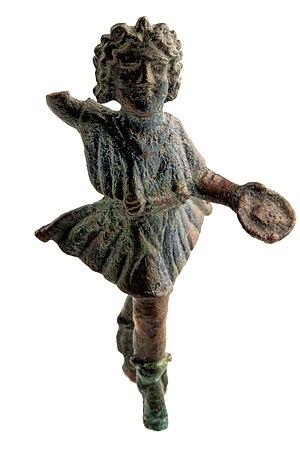
Les Lares, parfois aussi appelés Genii loci, sont des divinités romaines liées à un lieu donné. Les Lares sont appelés à protéger les êtres humains quels qu'ils soient, les hommes les intéressant en tant qu'usagers de leur domaine.